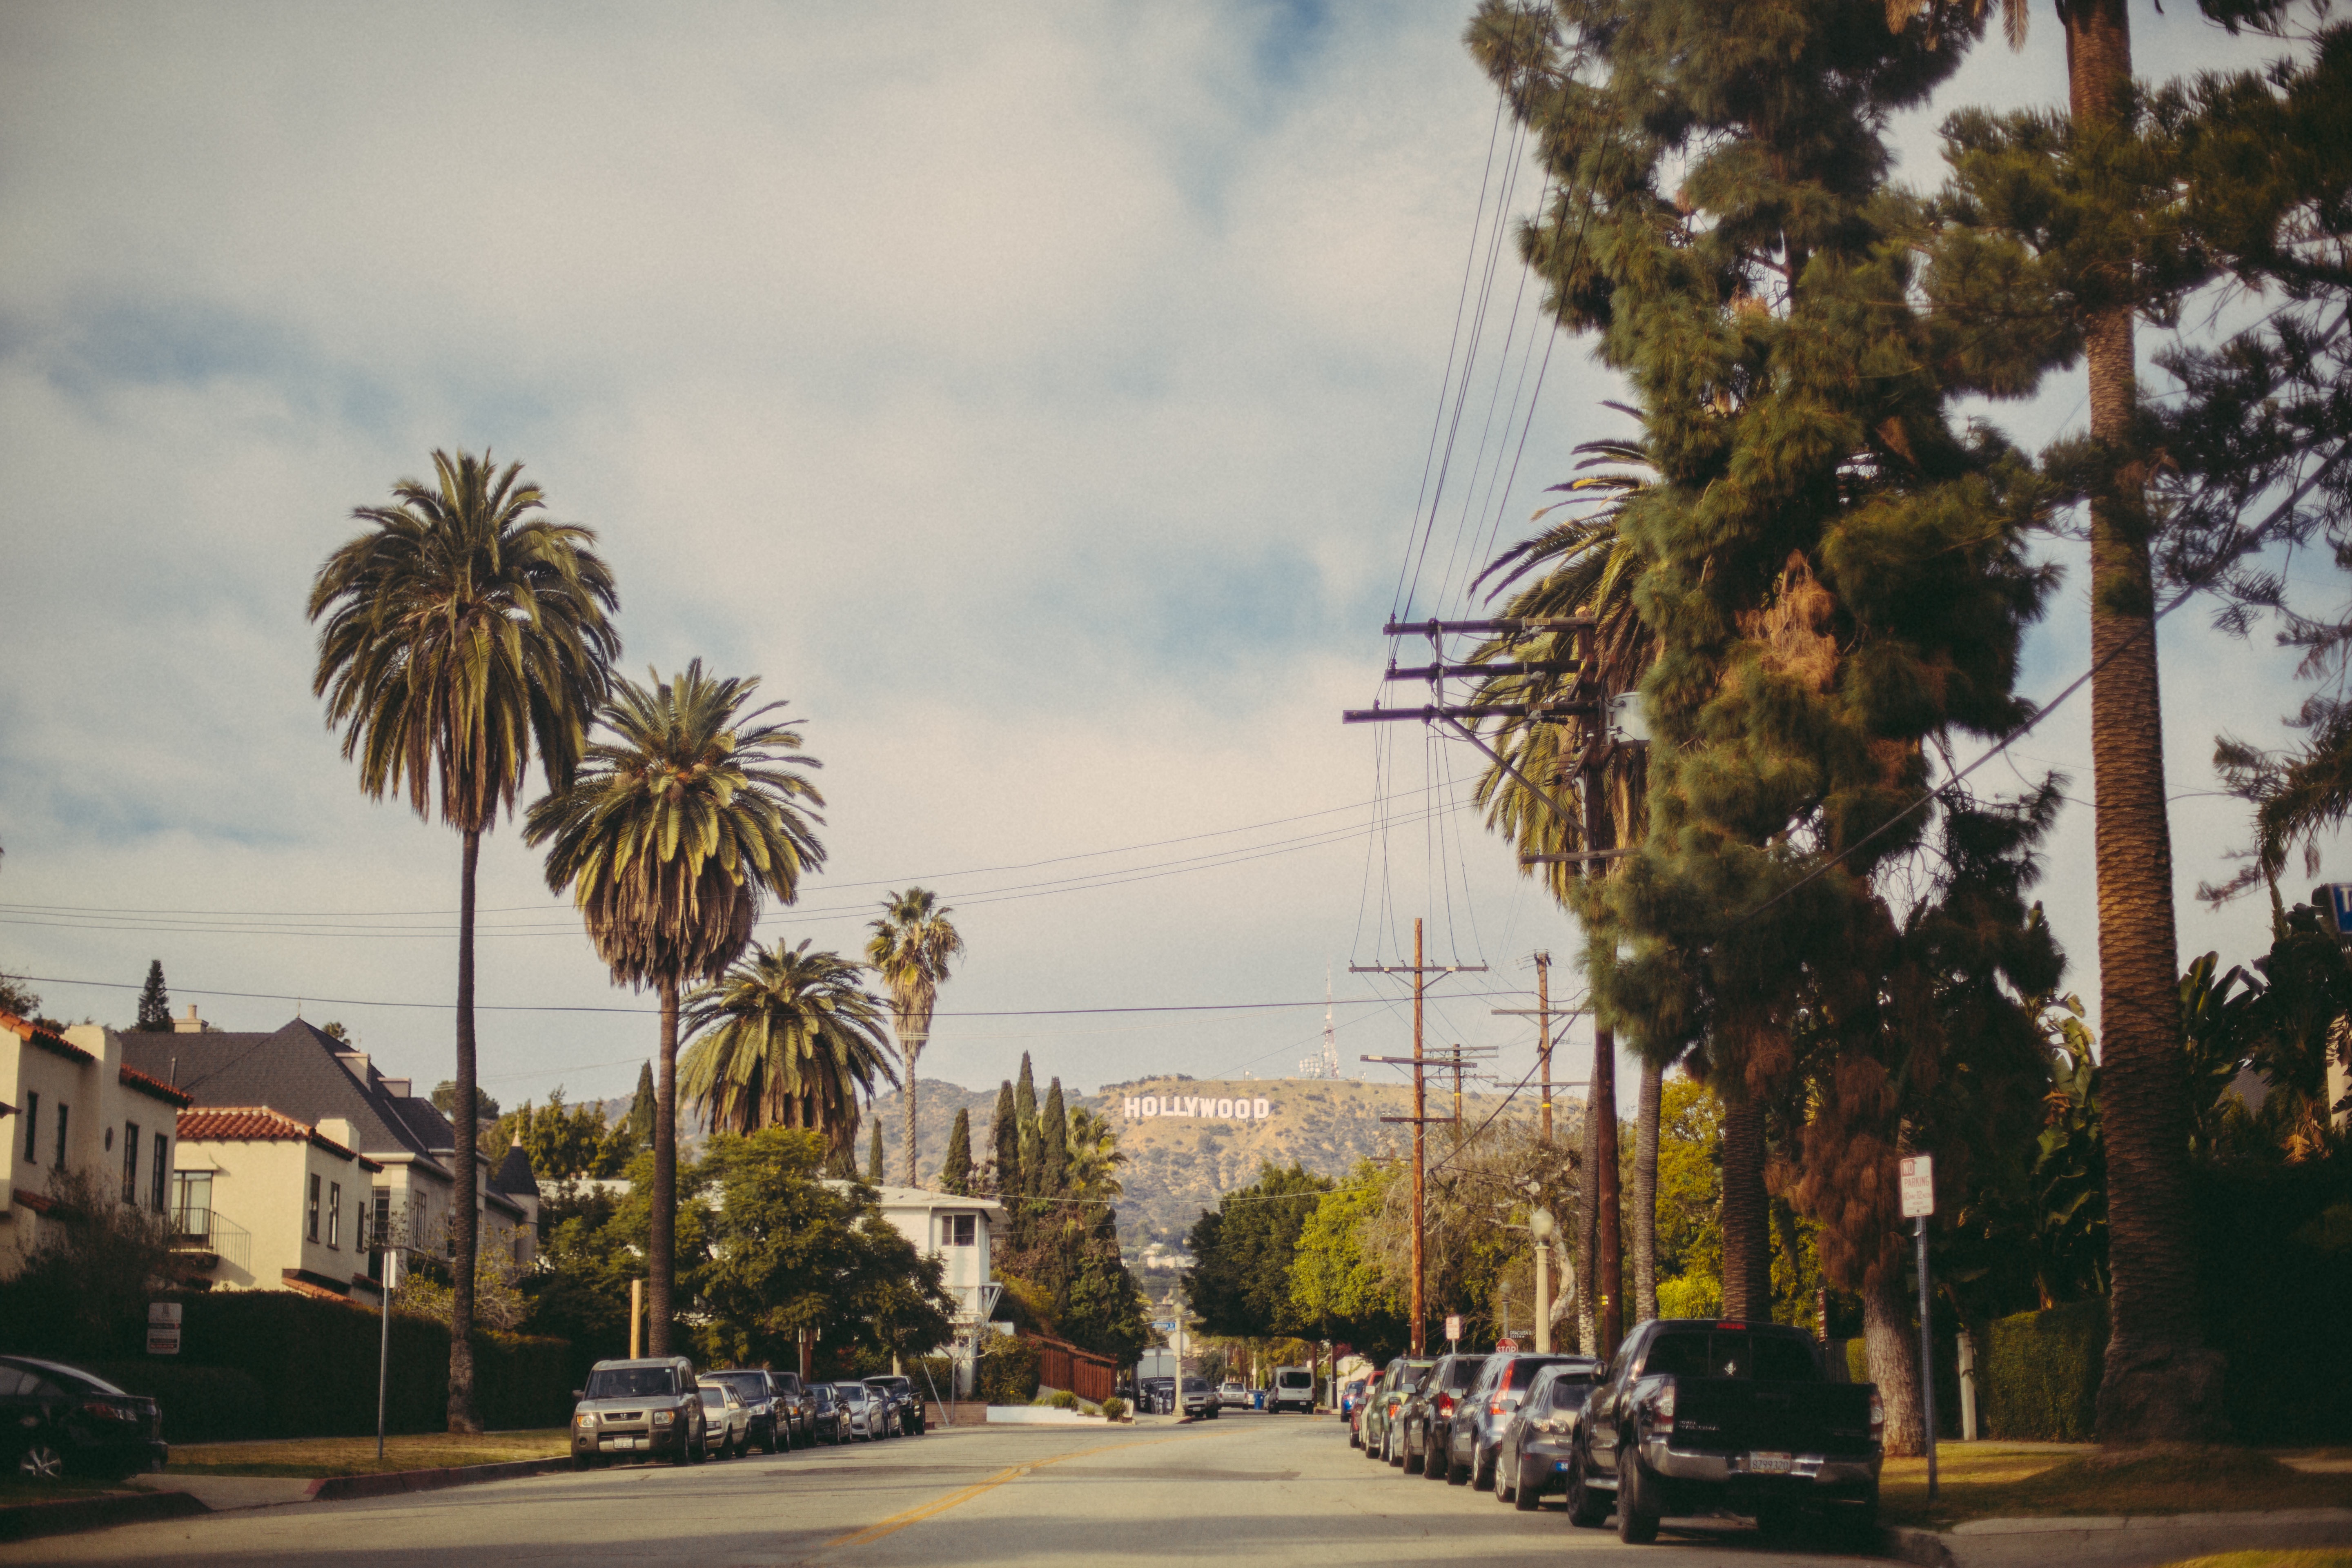
tree, plant, road, street, car, town, city, cityscape, downtown, hollywood, suburb, evening, palm, neighbourhood, residential area, woody plant, arecales